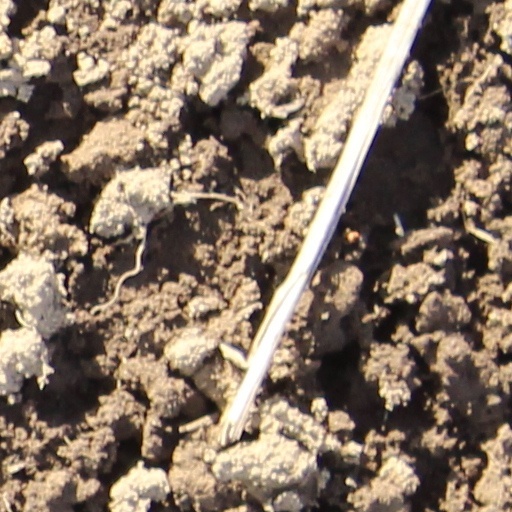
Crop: wheat